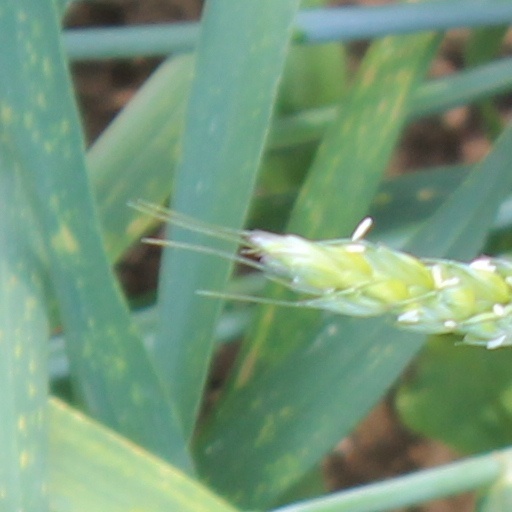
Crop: wheat